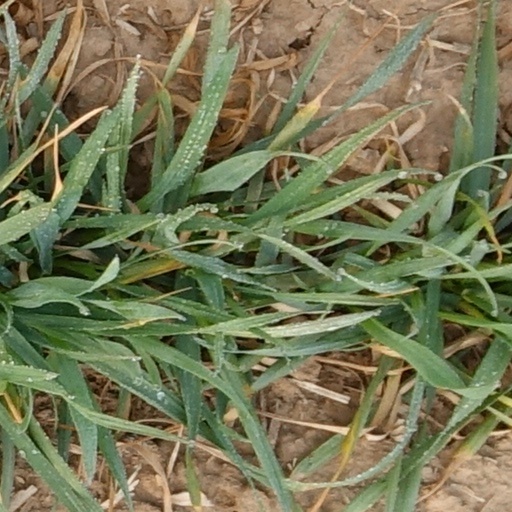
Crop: wheat